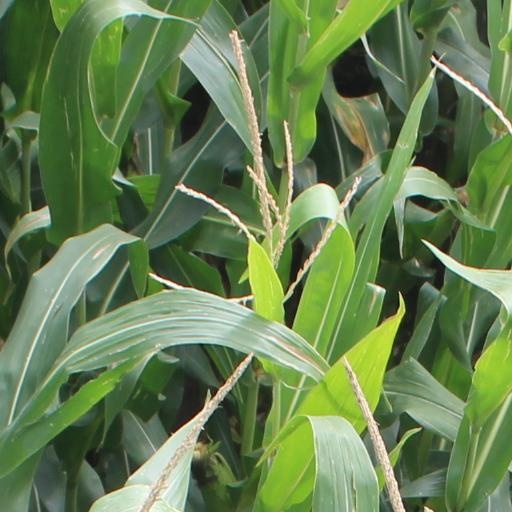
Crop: maize; corn